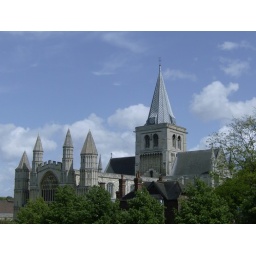
The Cathedral rising above the roof and tree tops.